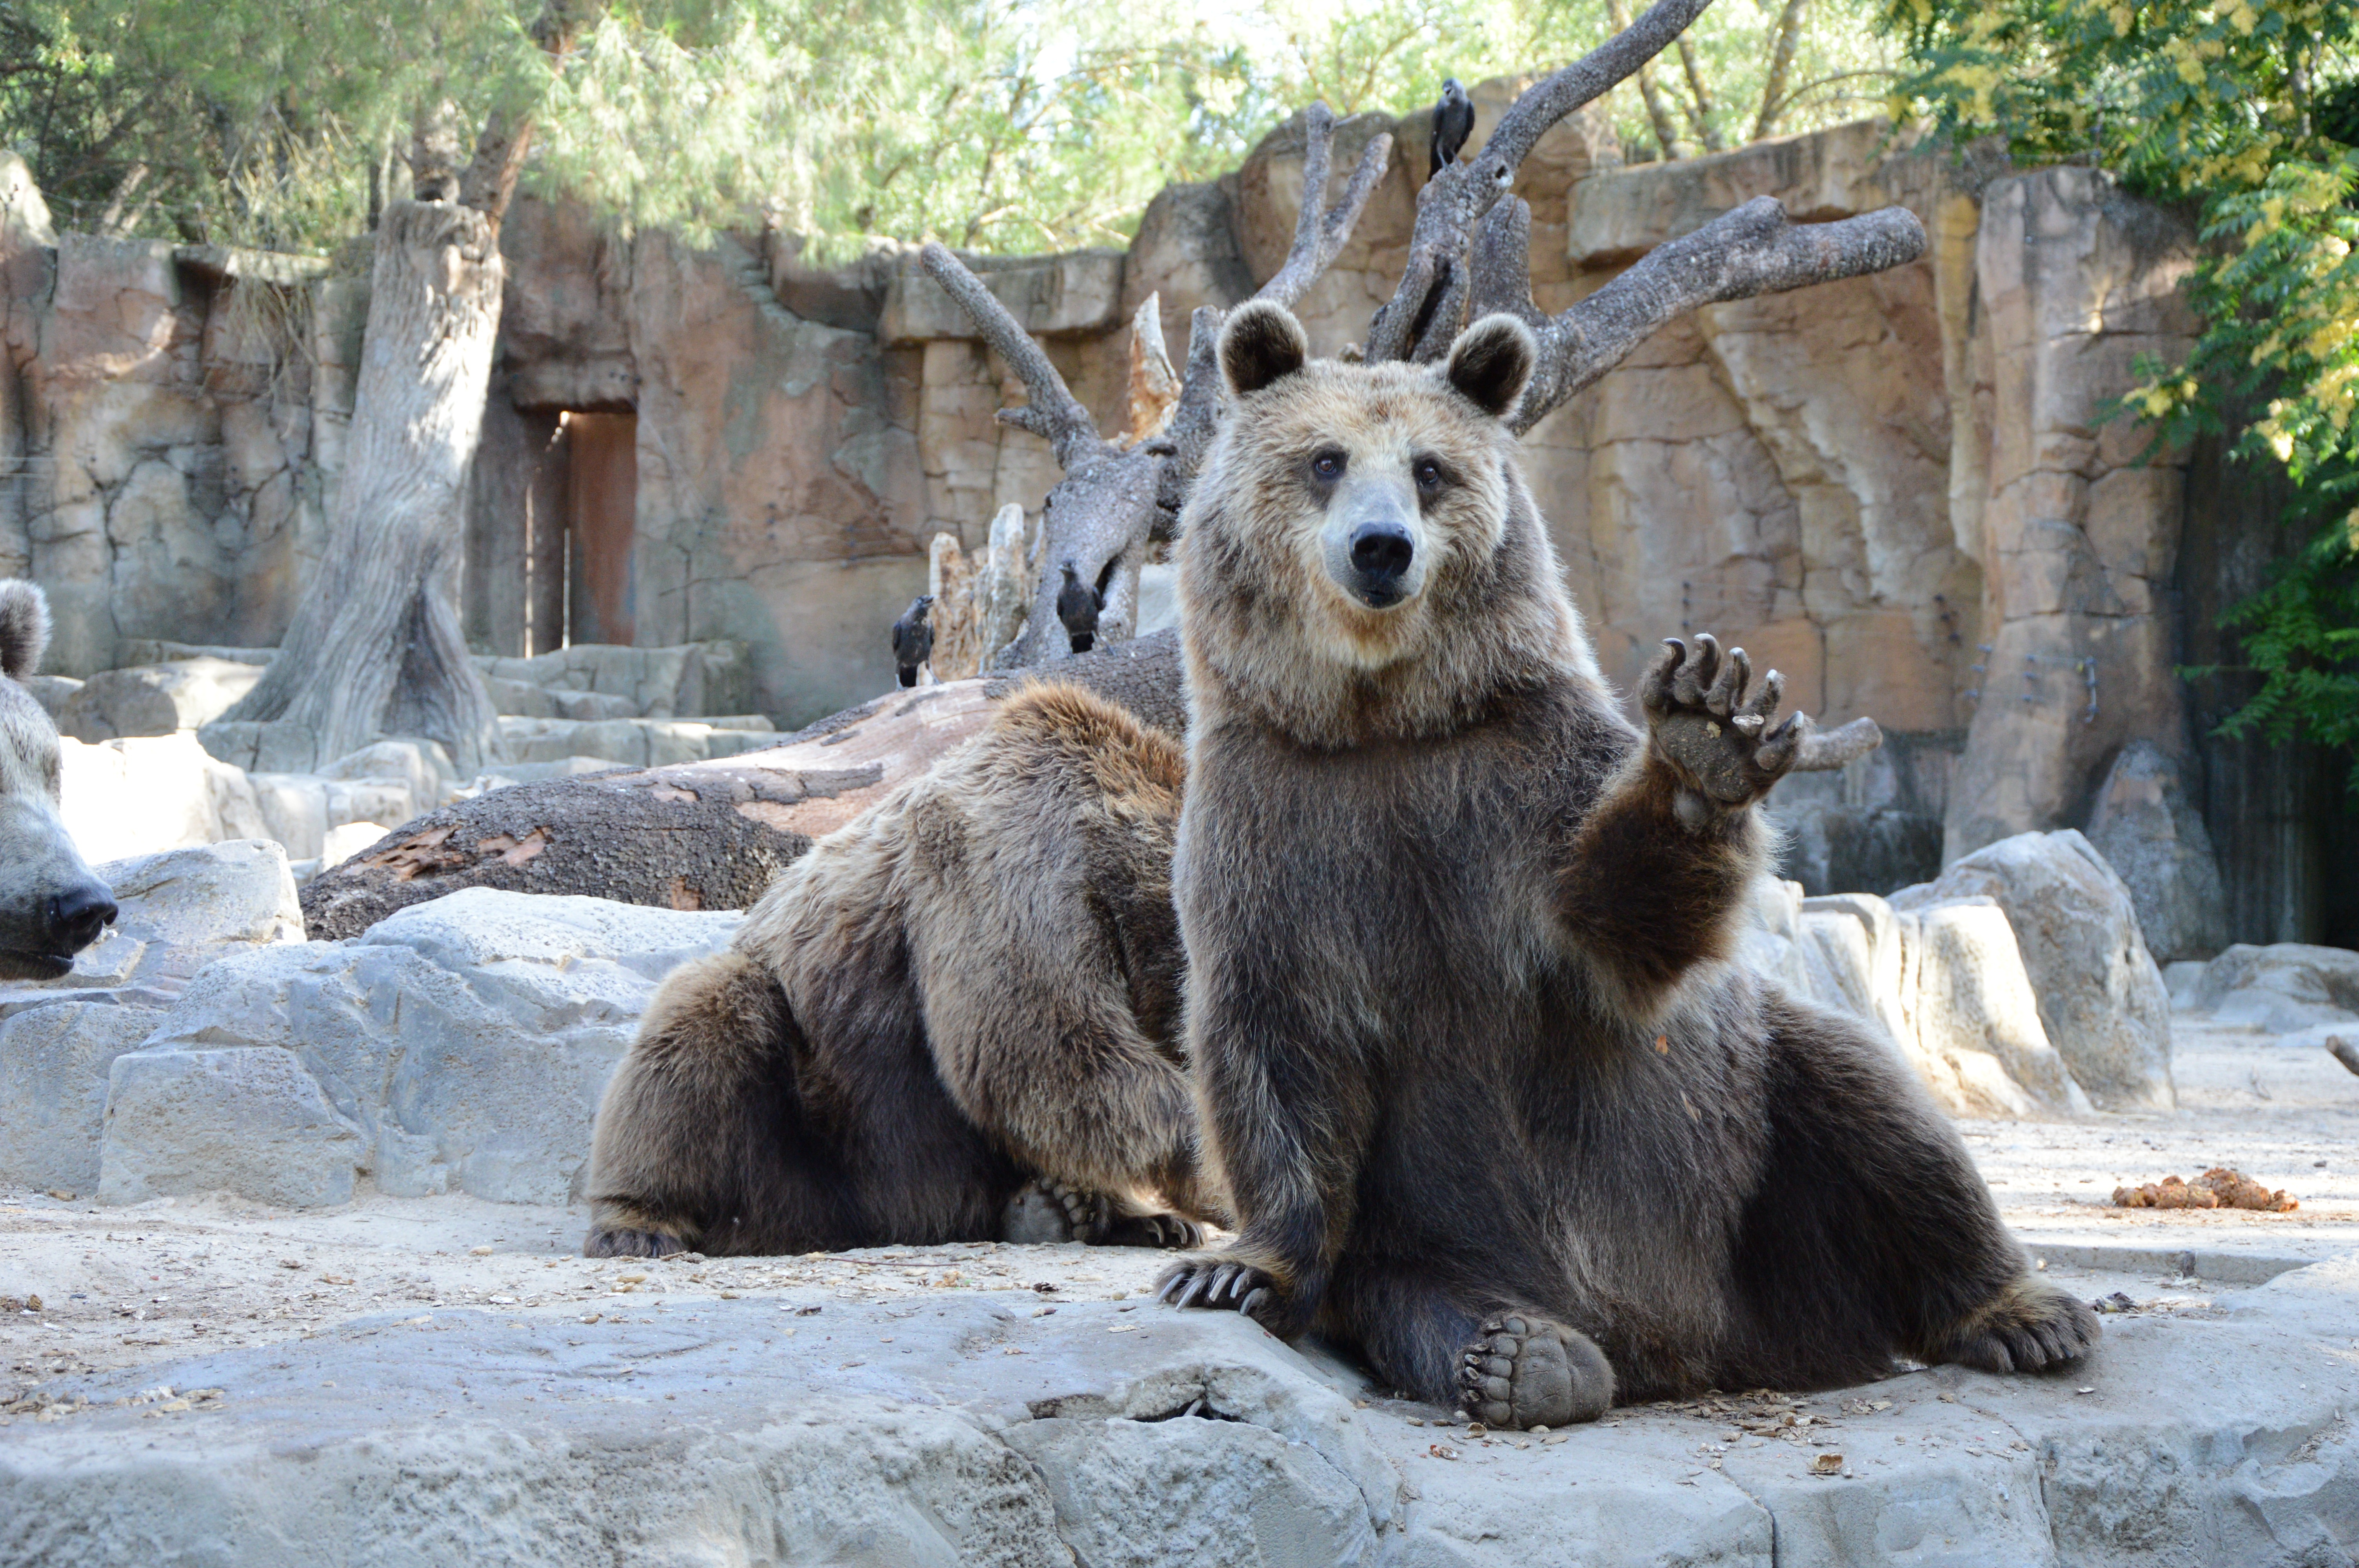
nature, hair, game, animal, jump, recreation, bear, wildlife, wild, zoo, fur, amusement park, show, africa, park, holiday, calm, fauna, smile, spotted, family, children, fun, savannah, happy, holidays, playground, animals, hot, madrid, bears, teeth, games, marsupial, safari, joke, language, greet, mantle, zoological gardens, manto, outdoor recreation, day out, adventure park, embarrassing